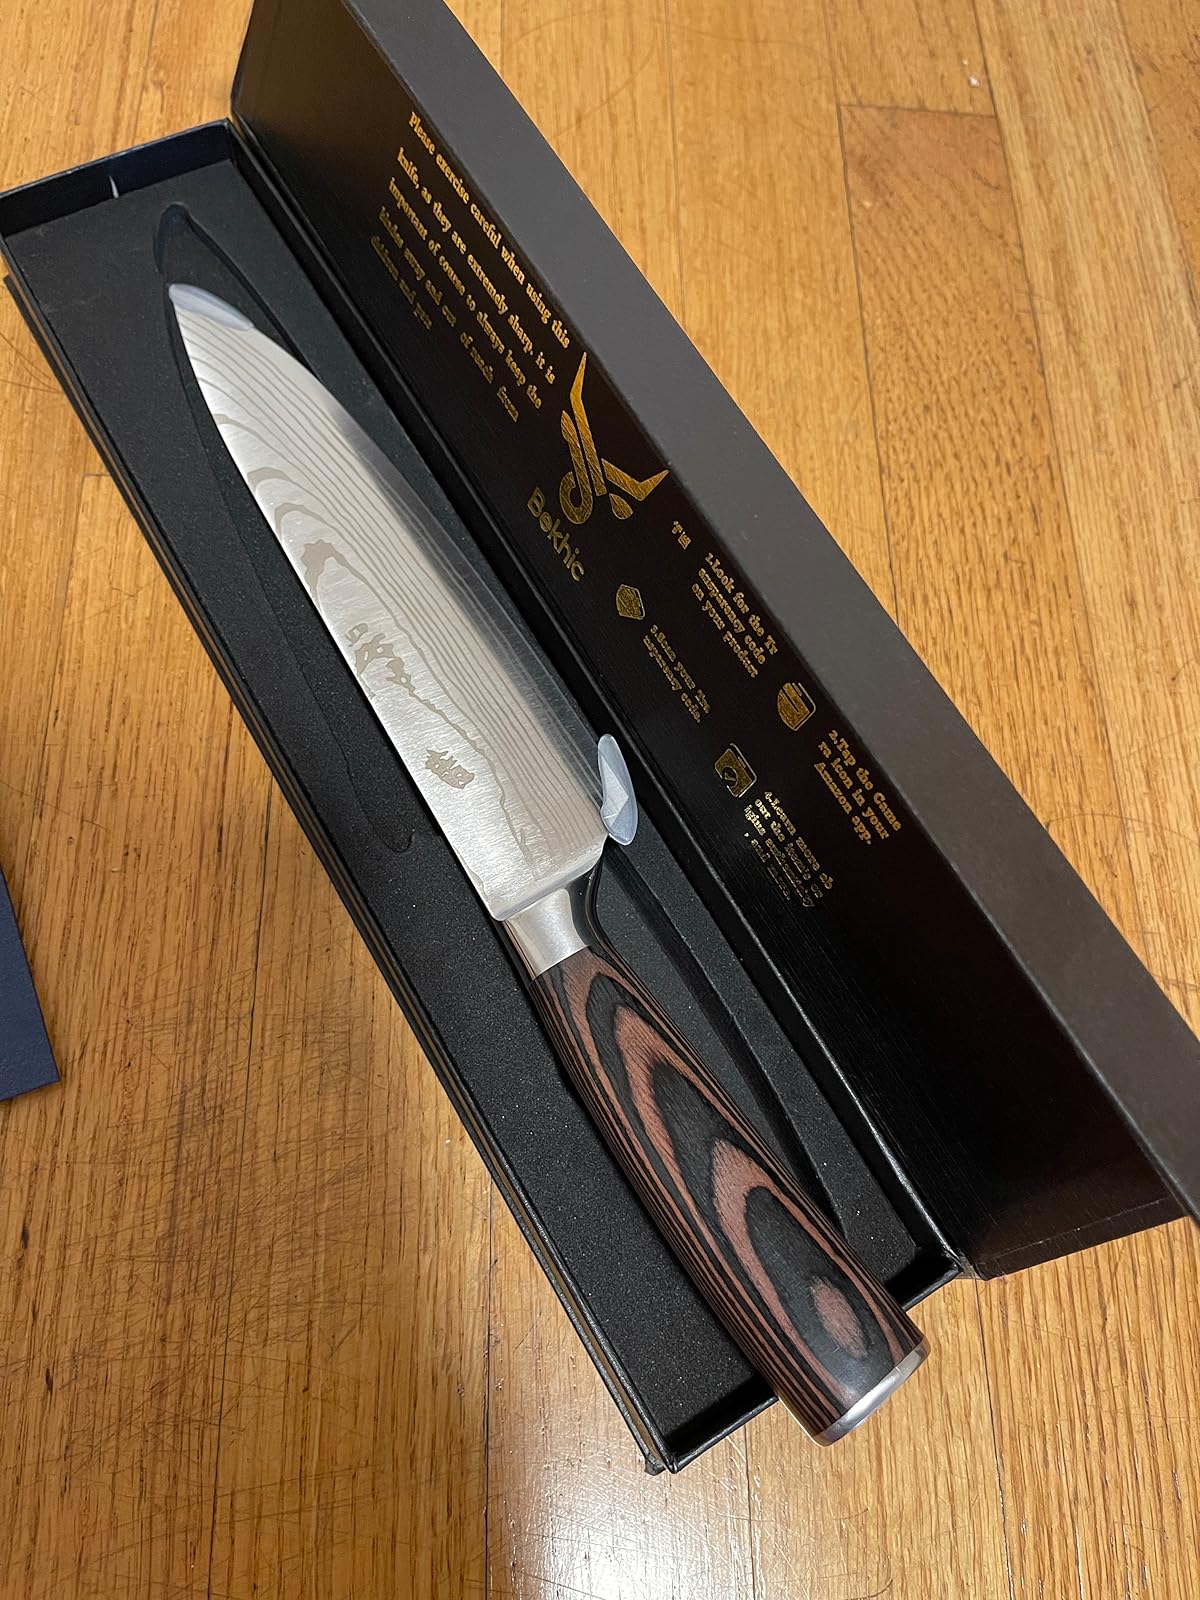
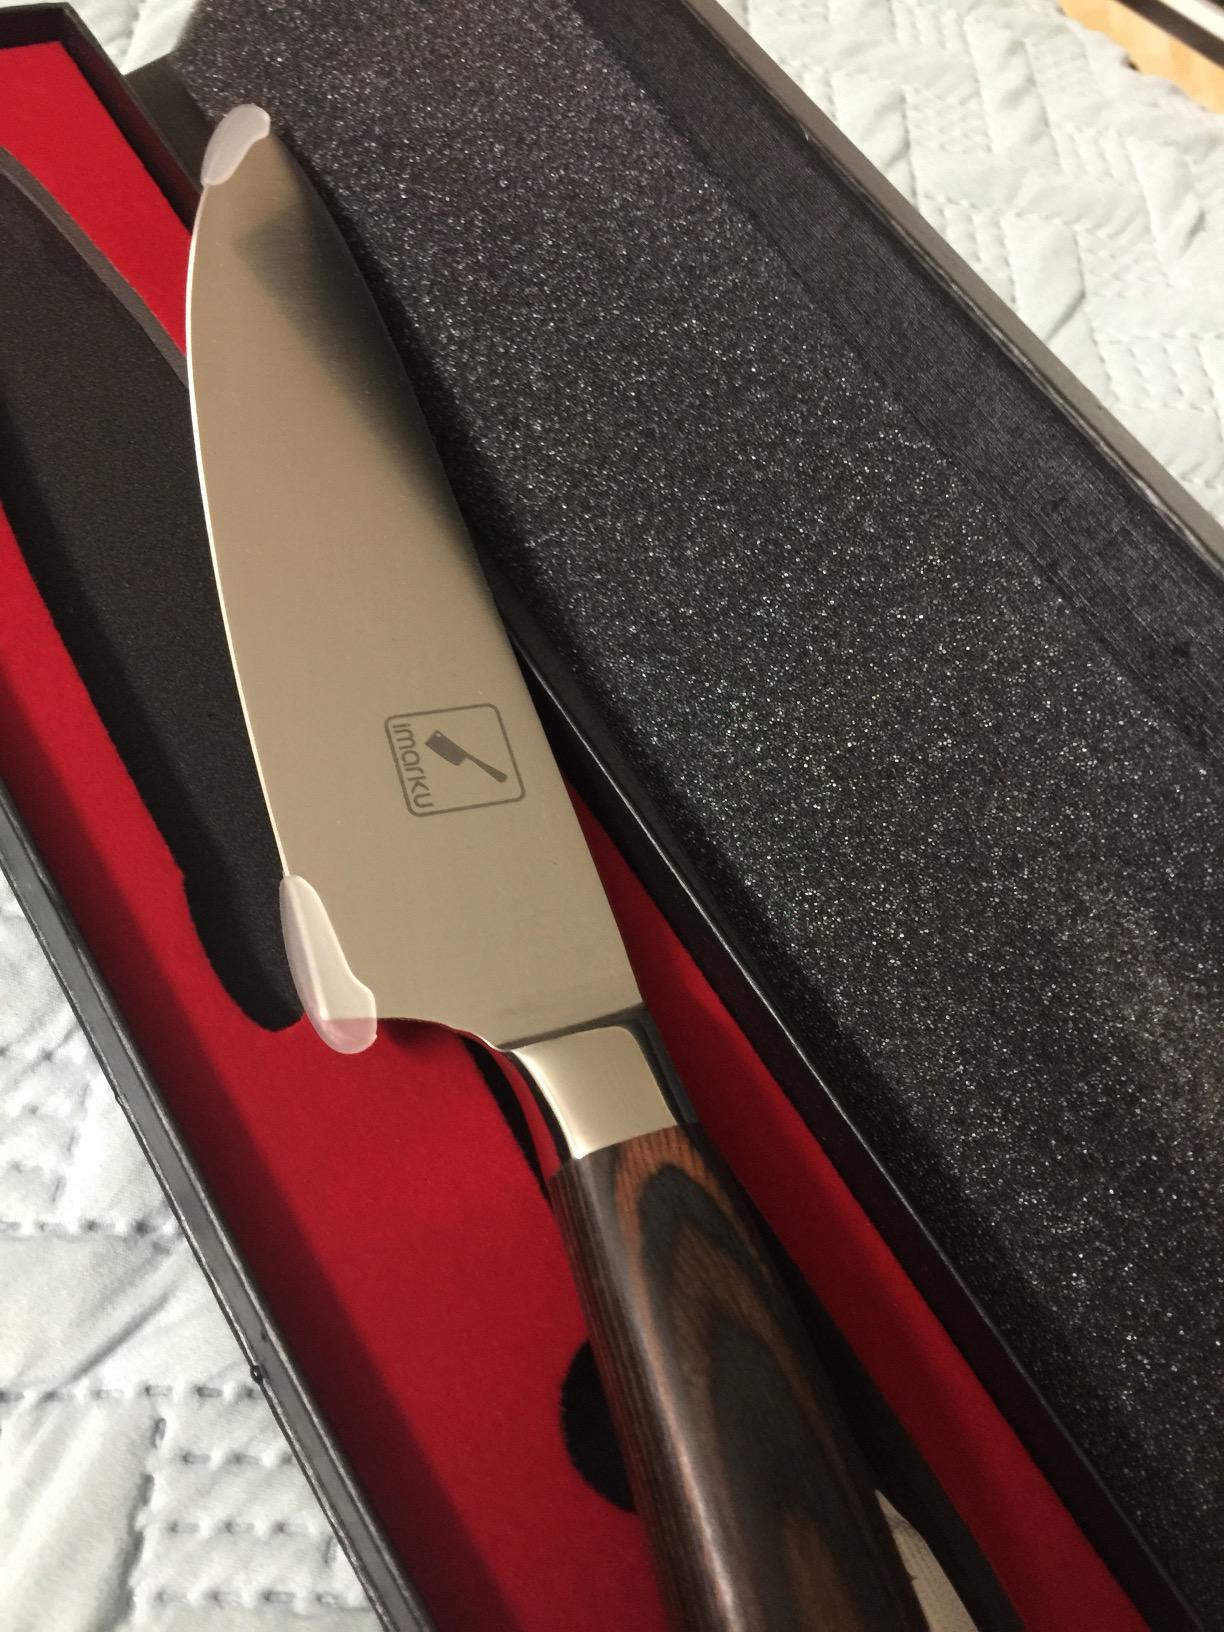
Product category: items_knife
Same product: no